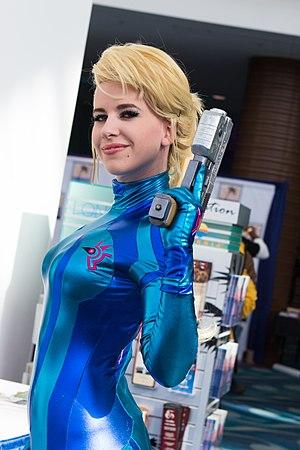
Metroid: Other M est un jeu d'action-aventure développé en collaboration entre Team Ninja et Nintendo, qui le publie en 2010 sur Wii en Amérique du Nord, au Japon puis en Europe. C'est un jeu de la série Metroid dont les événements prennent place entre Super Metroid et Metroid: Fusion. Le joueur incarne la chasseuse de primes intergalactique Samus Aran qui enquête au cœur de l'épave de la station spatiale, avec la section d'assaut de la Fédération Galactique, dans laquelle figure son ancien officier Adam Malkovich.